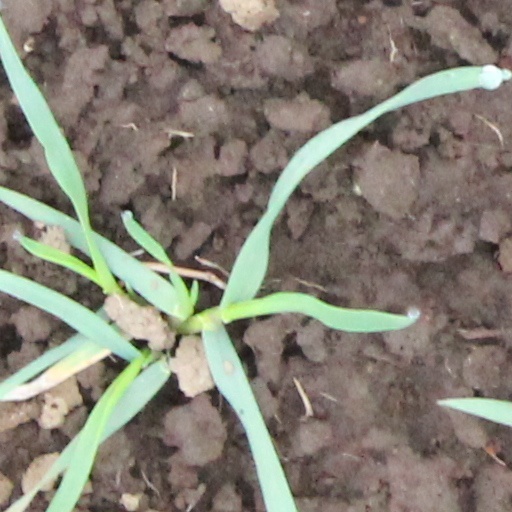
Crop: wheat